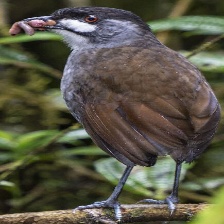
Species: JOCOTOCO ANTPITTA
Scientific name: GRALLARIA RIDGELYI